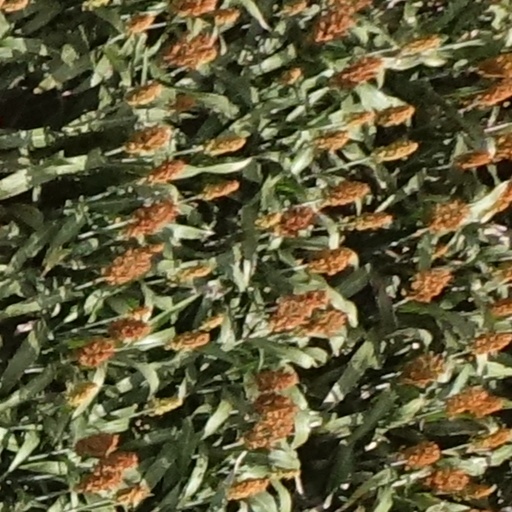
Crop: sorghum